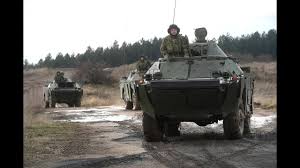
Label: BRDM